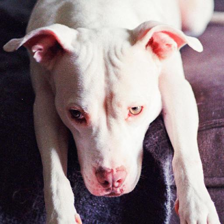
Label: animals